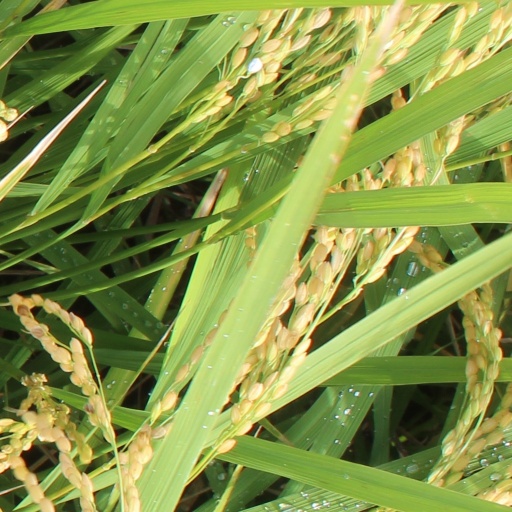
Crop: rice